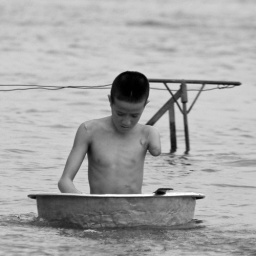
This little boy was floating in a bath tub on &amp;quot;Tonle Sap&amp;quot; Lake in Cambodia.